Mansfield, Ohio

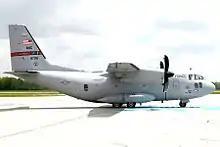
This newly painted 164th Airlift Squadron C-27J Spartan was displayed at Mansfield Lahm Airport in May 2011.

Mansfield is served in print by the "Mansfield News Journal", the city's daily traditional newspaper, and the "Richland Source", a digital newspaper. A defunct newspaper is the "Mansfield Shield", which ran from 1892 to 1912 as the "Mansfield Daily Shield", and then from 1912 to 1913 as the "Mansfield Shield".